Flexor digitorum longus muscle

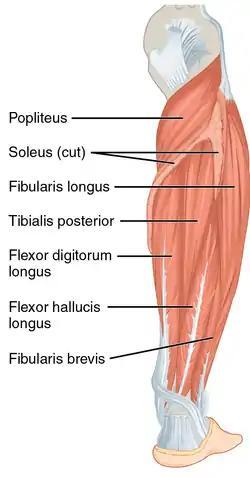
The flexor digitorum longus runs along the medial posterior side of the lower leg and aids in flexions of the toes (apart from the big toe).

The flexor digitorum longus muscle arises from the posterior surface of the body of the tibia, from immediately below the soleal line to within 7 or 8 cm of its lower extremity, medial to the tibial origin of the tibialis posterior muscle. It also arises from the fascia covering the tibialis posterior muscle.